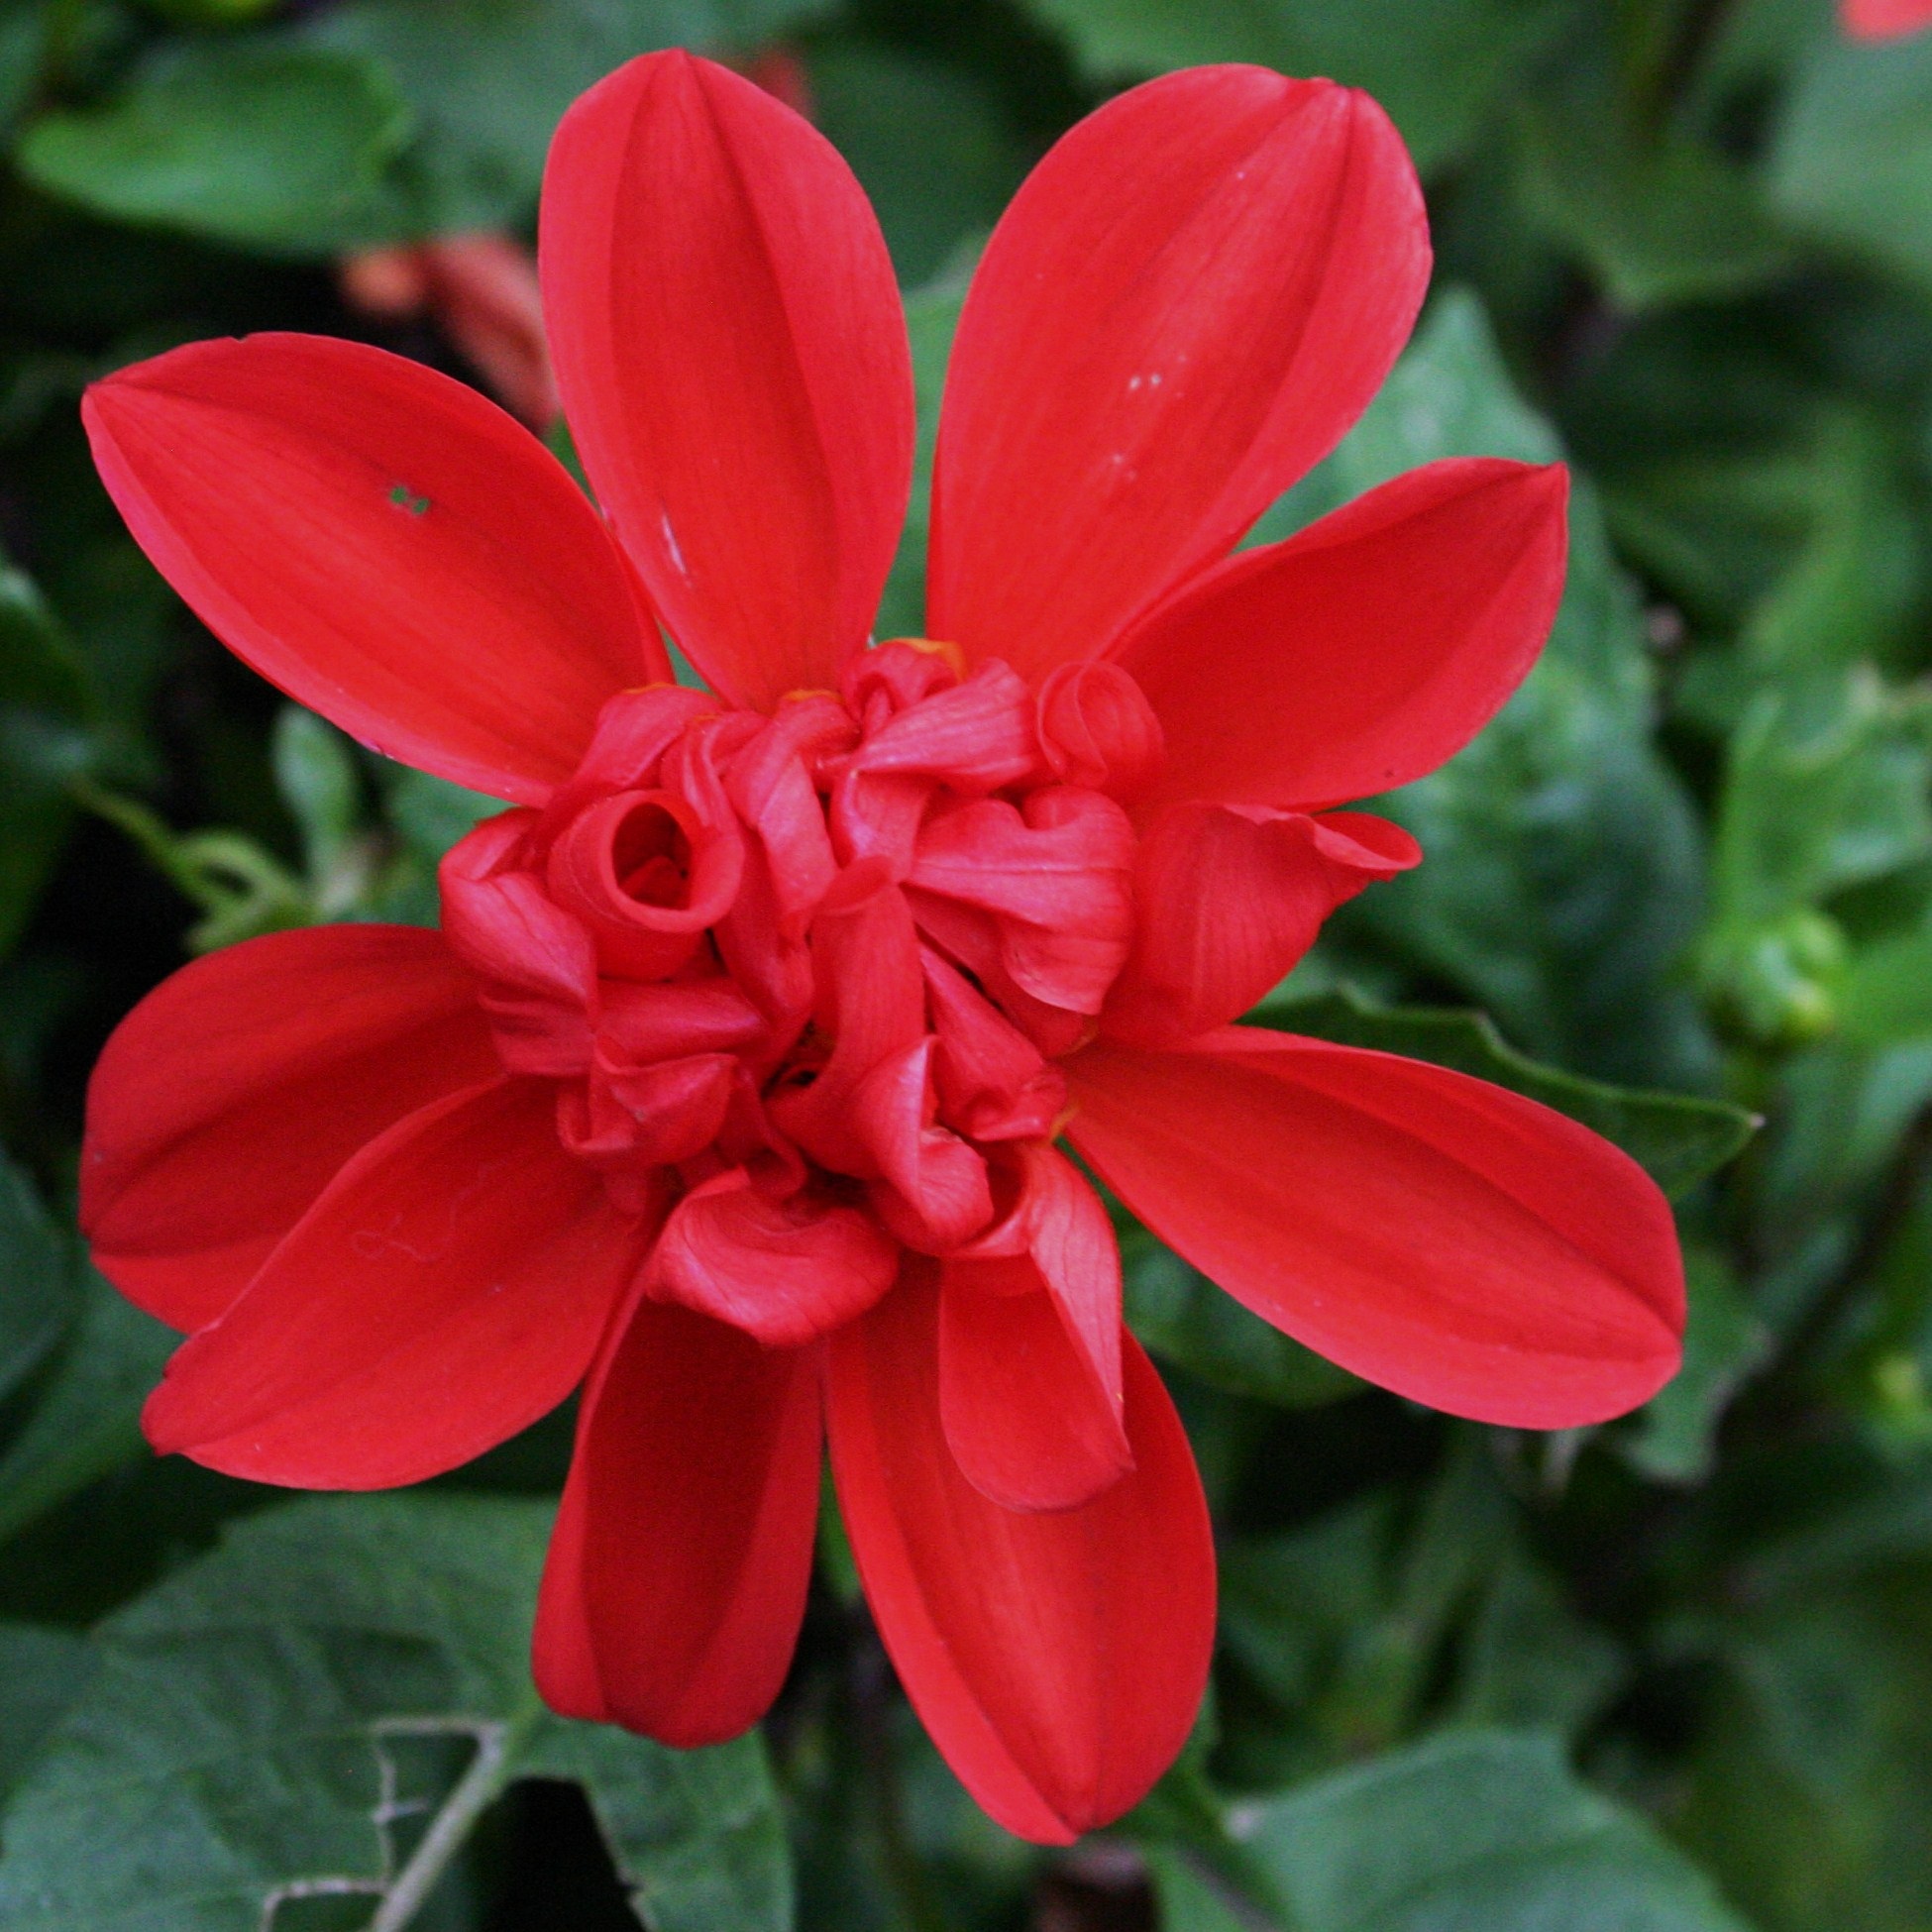
blossom, plant, flower, petal, summer, spring, red, botany, colorful, flora, dahlia, macro photography, flowering plant, daisy family, annual plant, land plant